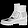
Label: Ankle boot